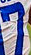
Number: 7